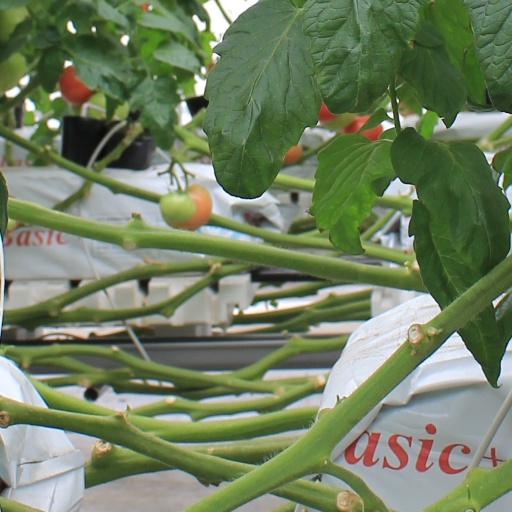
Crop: tomato